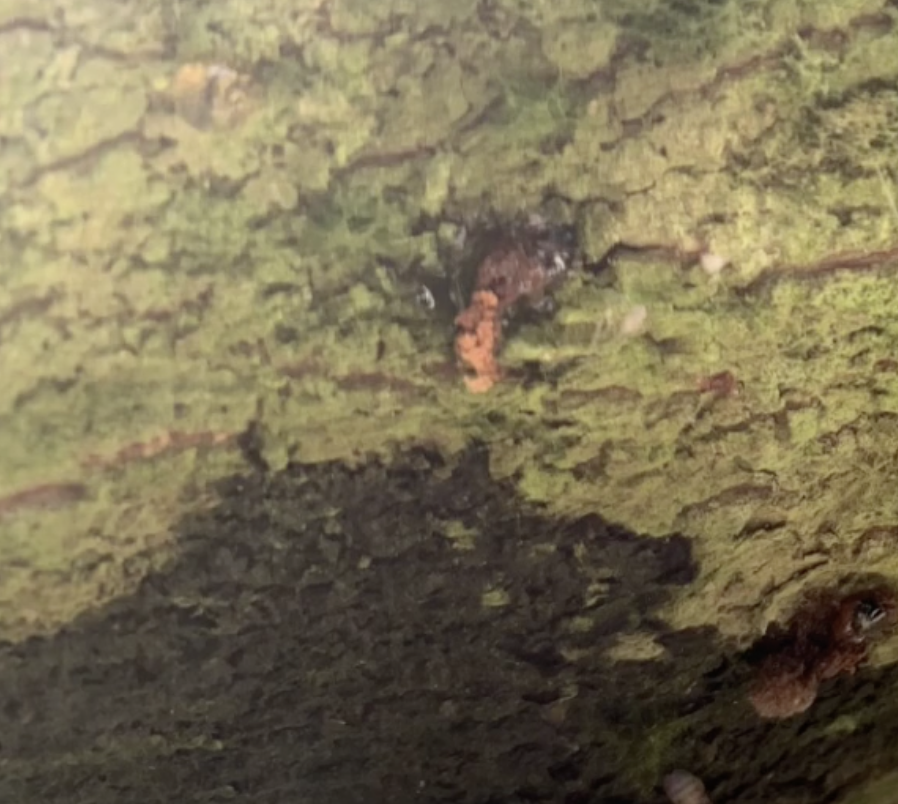
Label: stem_cracking_ gummosis